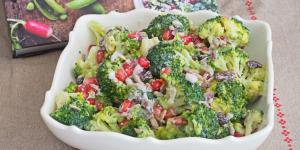
ensalada de brocoli crudo